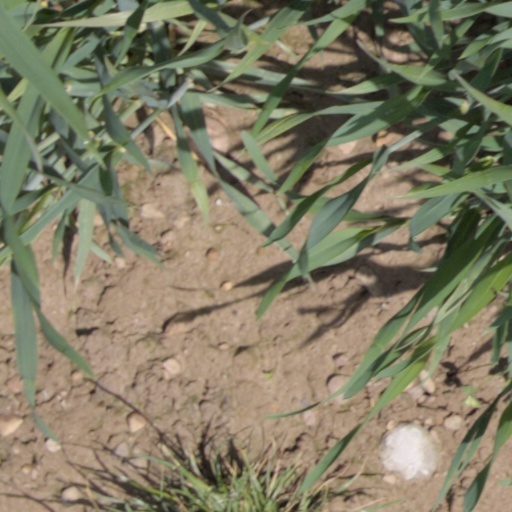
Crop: wheat